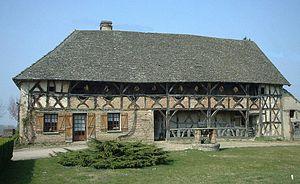
Ferme bressanne de Tenarre, Tenarre (Inscrit, 1990) This building is indexed in the Base Mérimée, a database of architectural heritage maintained by the French Ministry of Culture,
La ferme bressane de Tenarre est une ferme située sur le territoire de la commune de Baudrières dans le département français de Saône-et-Loire et la région Bourgogne-Franche-Comté.
Cet article recense une partie des monuments historiques de Saône-et-Loire, en France.
Baudrières est une commune française située dans le département de Saône-et-Loire en région Bourgogne-Franche-Comté.